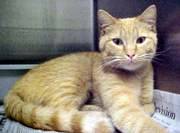
Label: cat